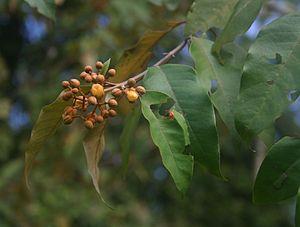
Vismia baccifera est une espèce de plantes tropicales de la famille des Hypericaceae, originaire d'Amérique centrale et du nord de l'Amérique latine. Son aire de répartition s'étend sur les régions tropicales allant du sud du Mexique jusqu'au bassin amazonien. Elle est utilisée en médecine traditionnelle par les peuples indigènes d'Amazonie en Colombie aussi bien qu'au Brésil.
Vismia est un genre de plantes à fleurs de la famille des Hypericaceae. Les membres du genre sont de petits arbres et arbustes trouvés dans les régions tropicales et subtropicales d’Afrique, d’Amérique centrale et d’Amérique du Sud.